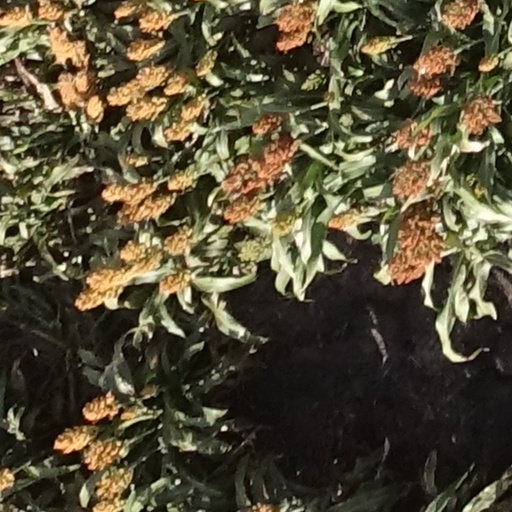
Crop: sorghum